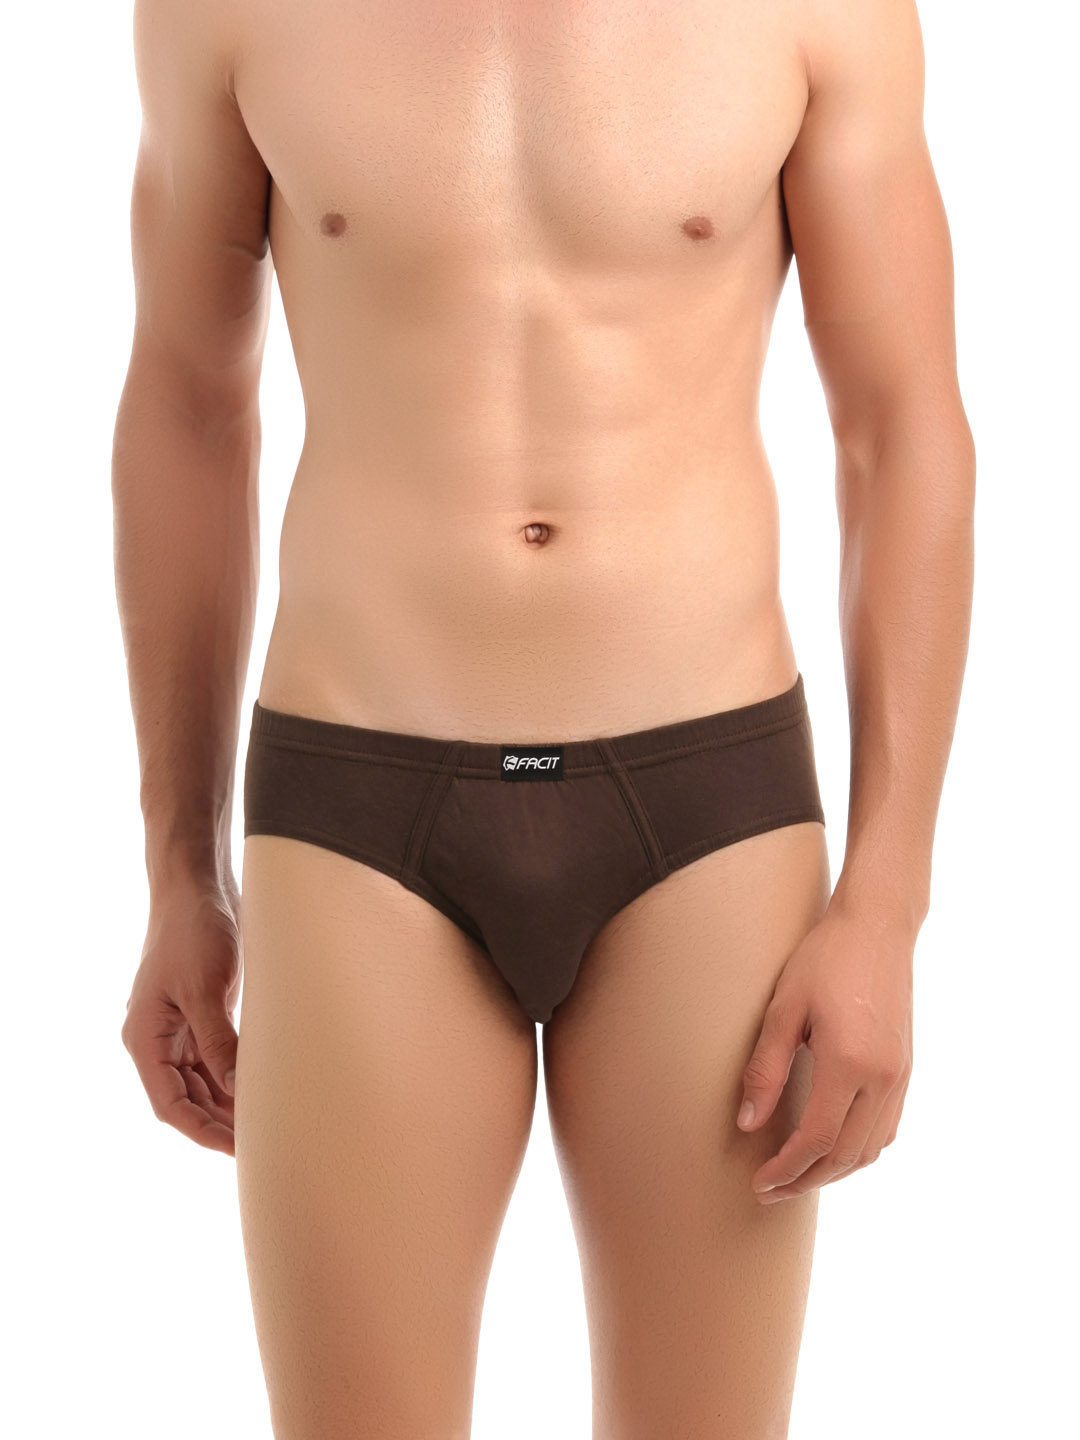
Facit Men Brown Breif
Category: Apparel / Innerwear / Briefs
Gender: Men
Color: Brown
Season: Summer 2016
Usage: Casual